Virus

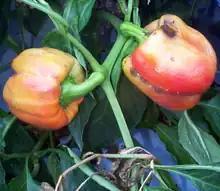
Peppers infected by mild mottle virus

A second defence of vertebrates against viruses is called cell-mediated immunity and involves immune cells known as T cells. The body's cells constantly display short fragments of their proteins on the cell's surface, and, if a T cell recognises a suspicious viral fragment there, the host cell is destroyed by 'killer T' cells and the virus-specific T-cells proliferate. Cells such as the macrophage are specialists at this antigen presentation. The production of interferon is an important host defence mechanism. This is a hormone produced by the body when viruses are present. Its role in immunity is complex; it eventually stops the viruses from reproducing by killing the infected cell and its close neighbours.